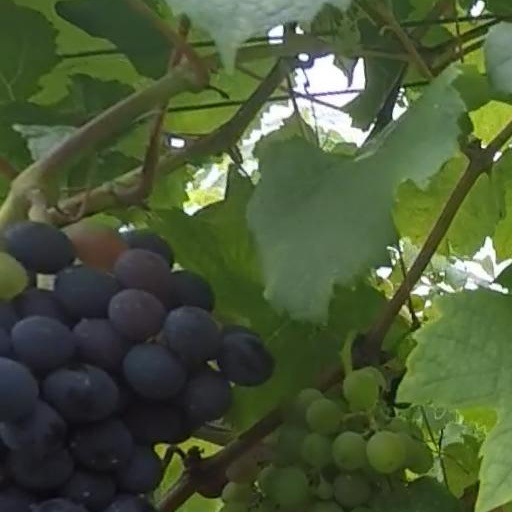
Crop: grape